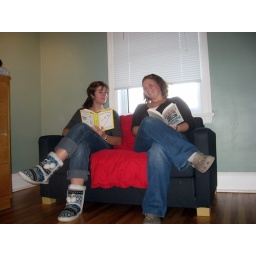
cheesy poses on the new couch bed in the spare room